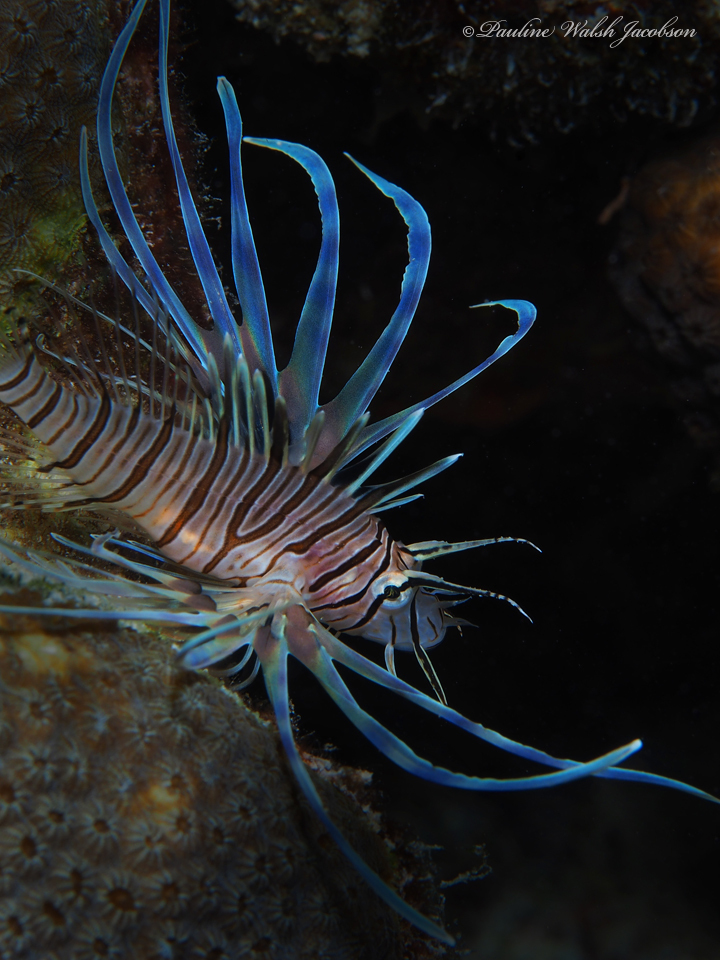
Pterois volitans (Red Lionfish)